Achsah

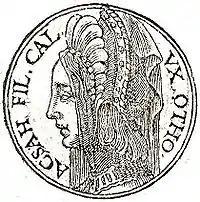
Achsah from "Promptuarii Iconum Insigniorum"

Achsah bat Caleb (Hebrew: עַכְסָה, also Acsah), was Caleb ben Yefune's only daughter. Her name comes from the word for "anklet", עכס ("ekes").